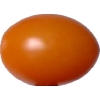
Label: tomato_cherry_orange